Elizabeth Harrison (educator)

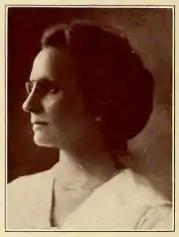
Belle Woodson, Supervisor of Kindergarten Practice Schools and Faculty Member at National Louis University, circa 1917

In 1903 Harrison co-wrote "The Kindergarten Building Gifts" with Belle Woodson, Instructor in Gifts and Occupations of the Chicago Kindergarten College. According to the 1910 census, Woodson (aged 41) and Harrison (aged 60) were living together on North Waller Avenue in Chicago. Woodson became the supervisor of Kindergarten Practice Schools and faculty for psychology, literature, architecture. Harrison's chronic bronchitis was perhaps the reason they moved to San Antonio, Texas, in 1922. Woodson and Harrison lived at 505 West Mulberry Street where, according to her death certificate, Harrison died from an asthma attack on October 31, 1927.